Lucrezia Borgia

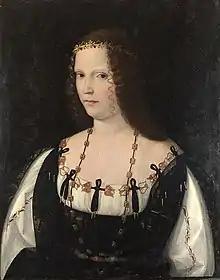
Possible portrait by Bartolomeo Veneziano (c. 1510)

After the death of Lucrezia's second husband, her father Alexander arranged a third marriage. She married Alfonso I d'Este, Duke of Ferrara, in early 1502 in Ferrara. She had eight children during this marriage, and was considered a respectable and accomplished Renaissance duchess, effectively rising above her previous reputation and surviving the fall of the Borgias following her father's death.